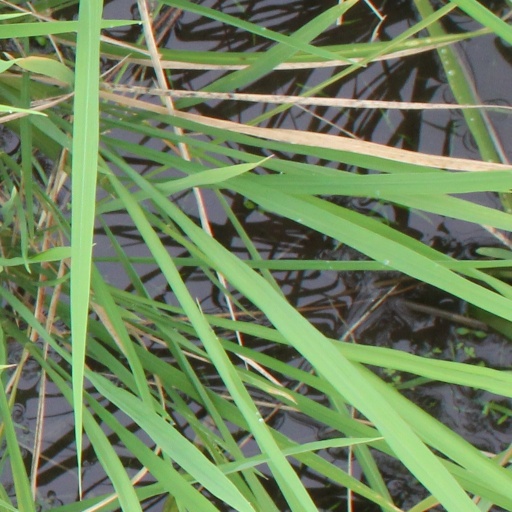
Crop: rice